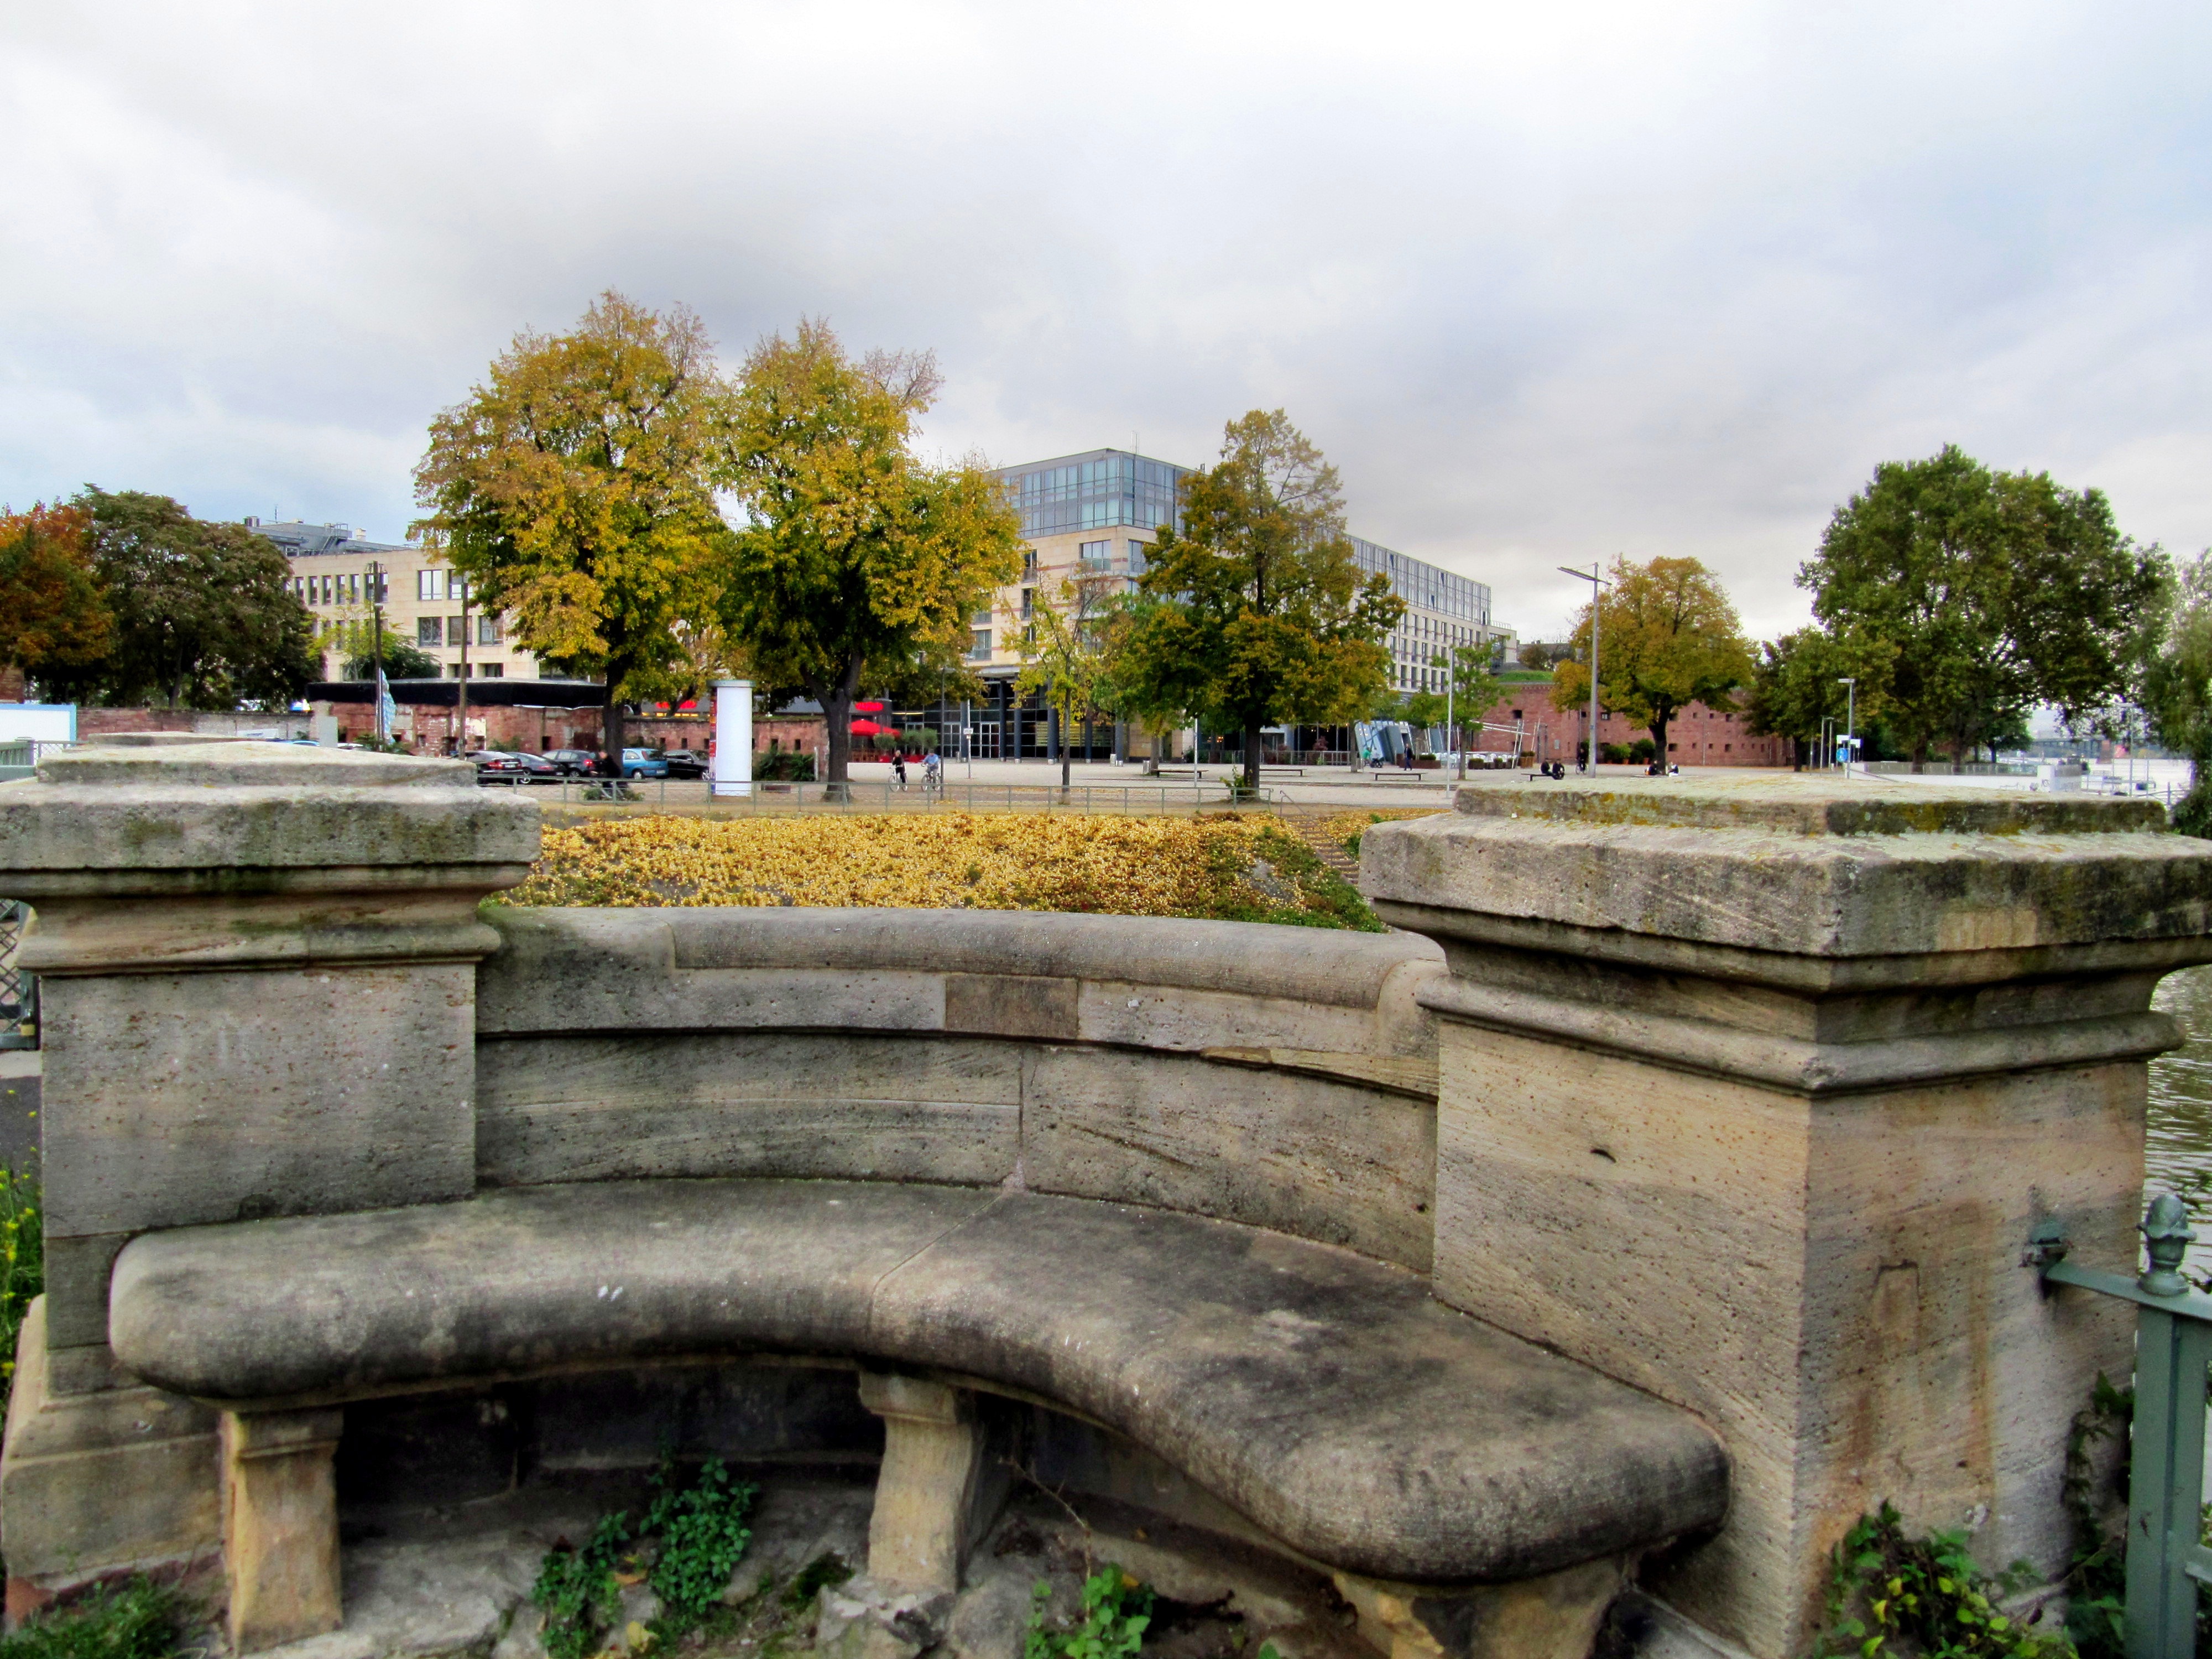
bench, autumn, park, empty, rest, garden, waterway, bank, estate, mainz, ancient history, stone bench, winter haven